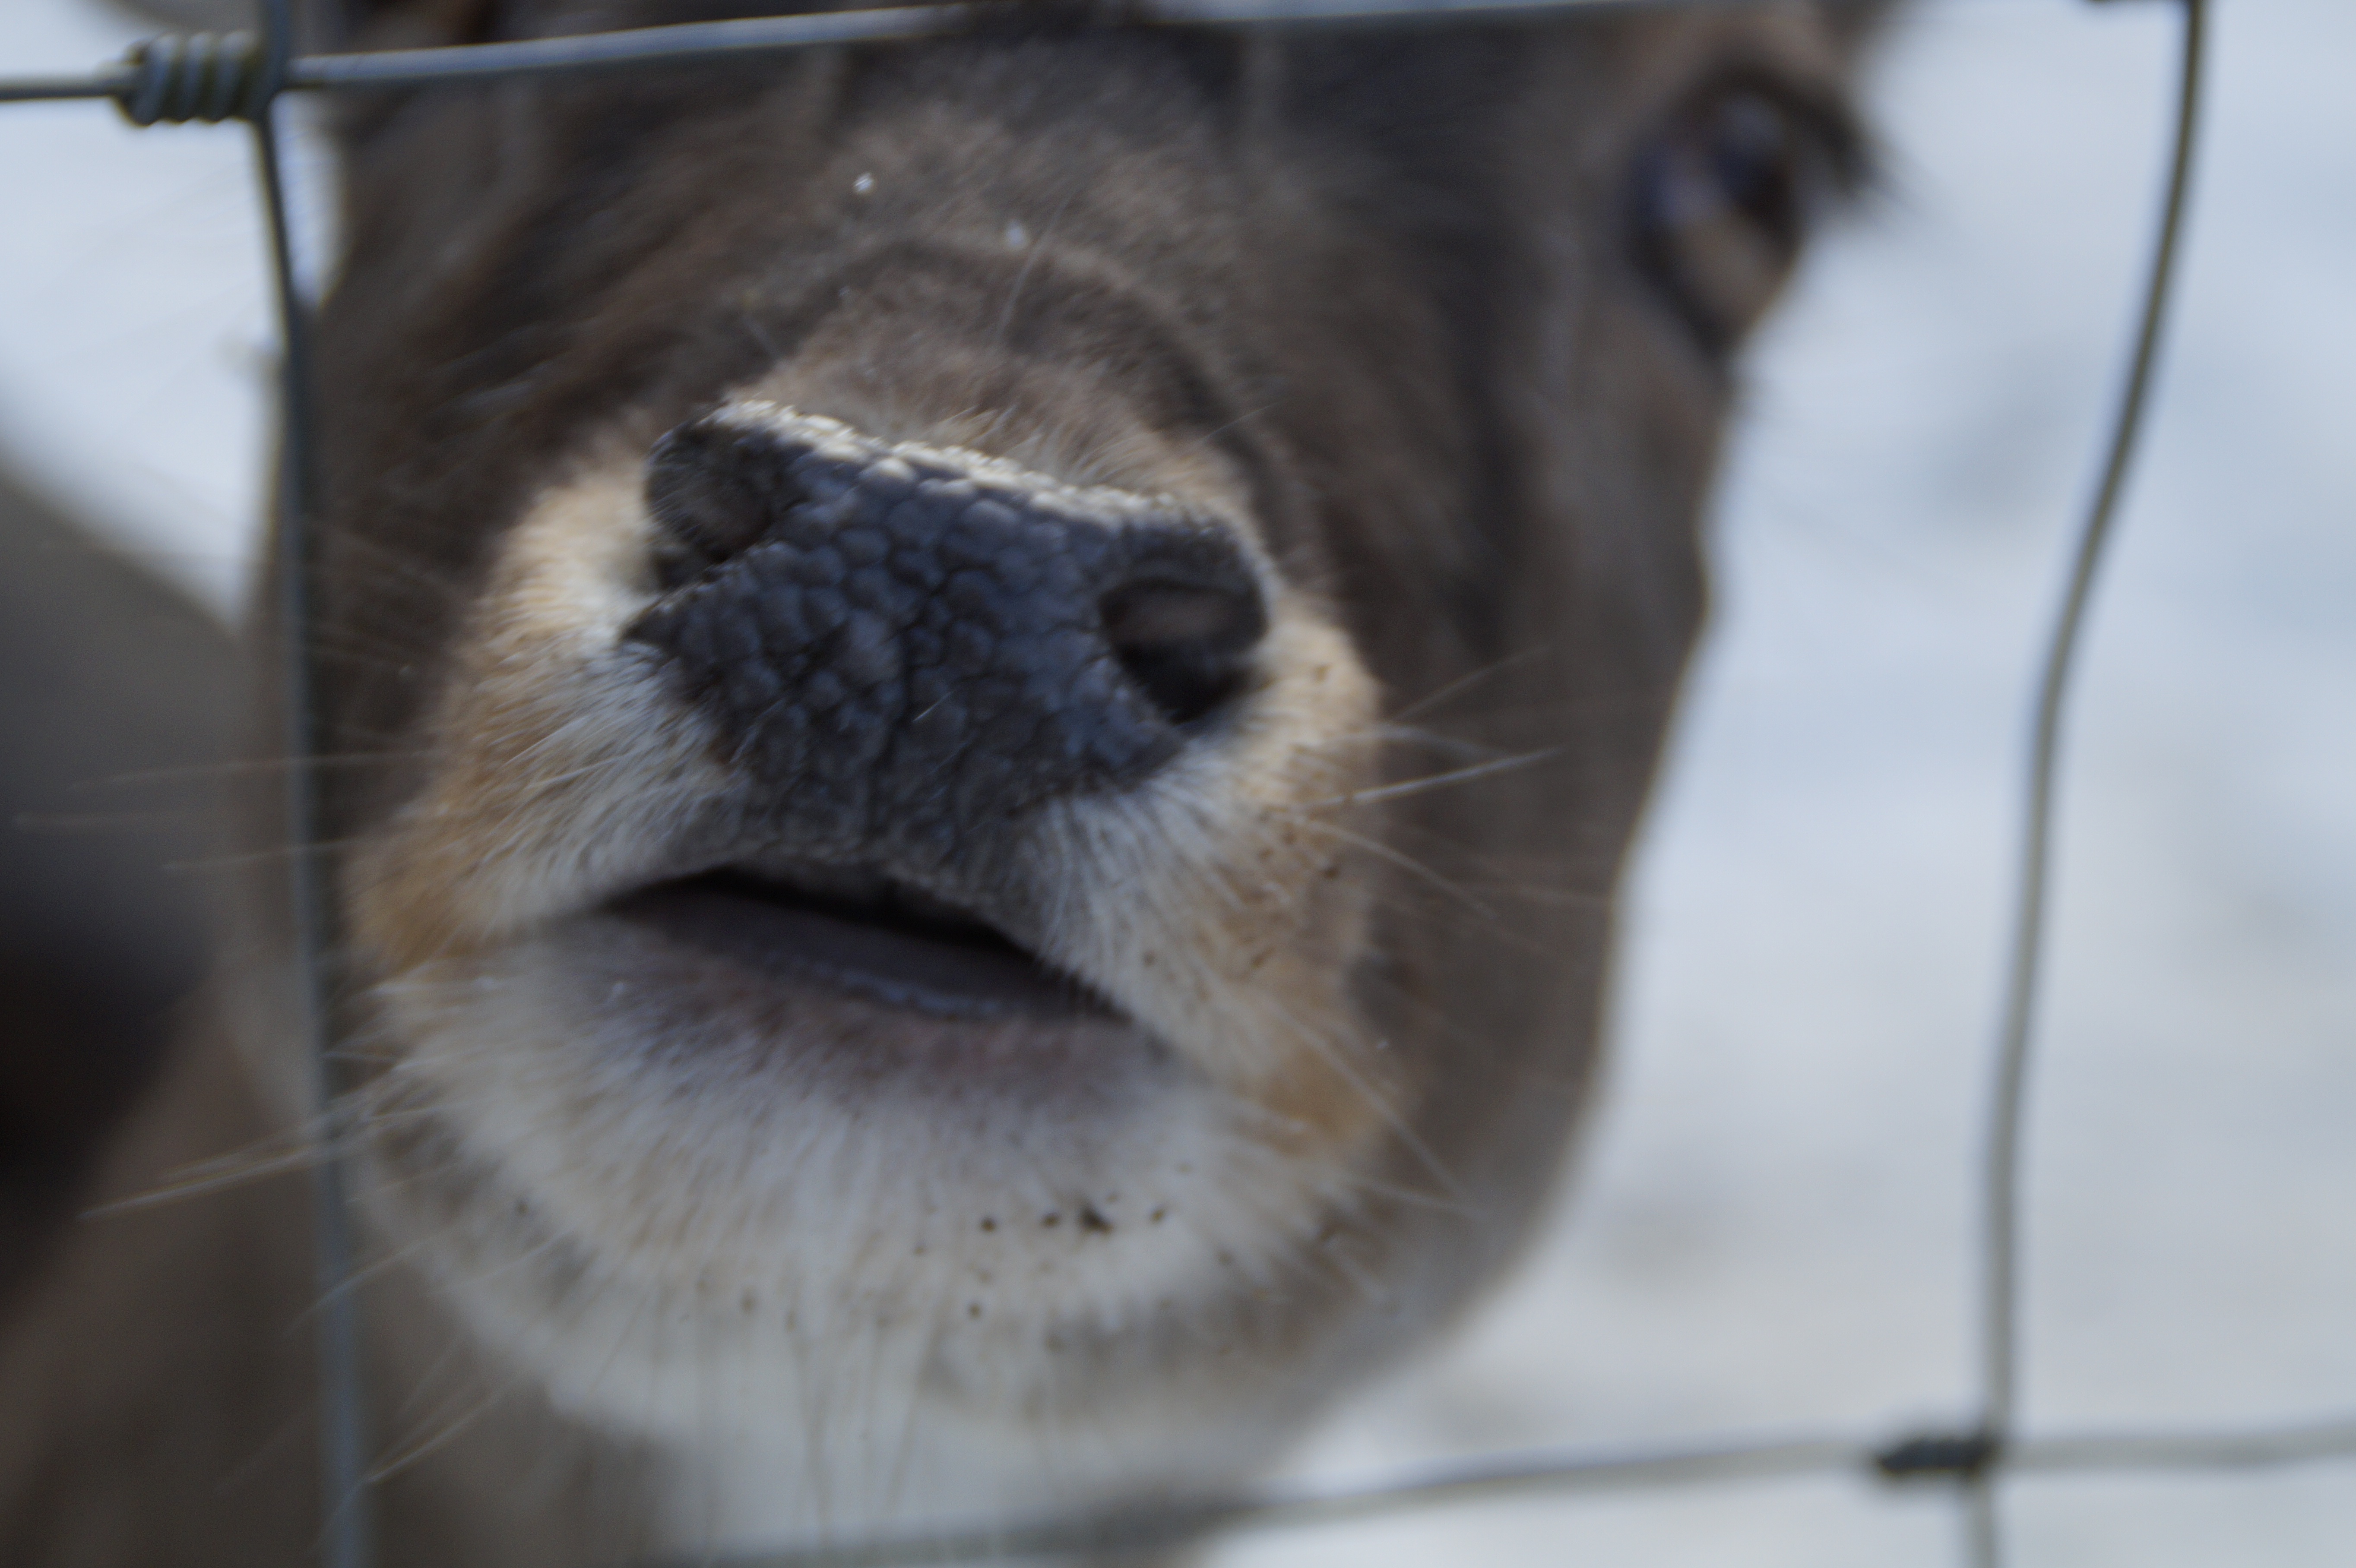
snow, cold, winter, fence, white, animal, wild, zoo, cat, fencing, mammal, snowy, close up, human body, enclosure, nose, whiskers, captivity, snout, eye, head, vertebrate, caught, organ, roe deer, fallow deer, wintry, fenced, imprisoned, deer park, petting zoo, winter fur